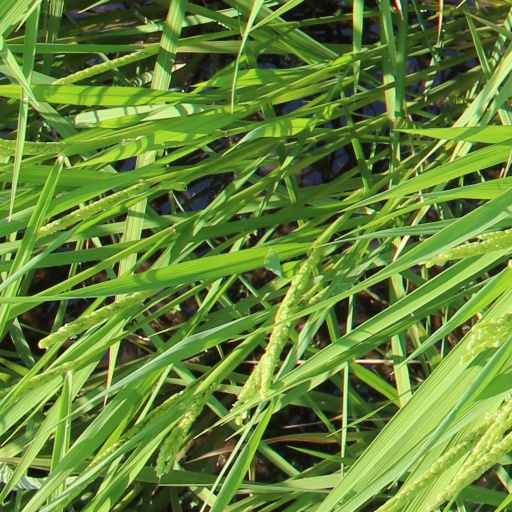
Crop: rice